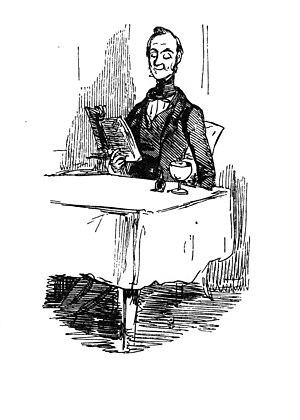
Illustration p. 26 du chapitre VI ""On some respectable snobs"" de l'édition originale du Livre des snobs par l'auteur. Gravure sur bois. Sydney Scraper, le plus placide et poli des snobs."
Le Livre des snobs, par l'un d'entre eux est un ouvrage de William Makepeace Thackeray, écrivain anglais de l'époque victorienne, publié en 1848. Le livre reprend une série d'articles hebdomadaires parus dans Punch sous le titre « The Snobs of England, By One of Themselves », œuvre pseudonymique dont le personnage principal s'appelle Snob. Il s'agit donc des confessions ou des mémoires d'un snob.